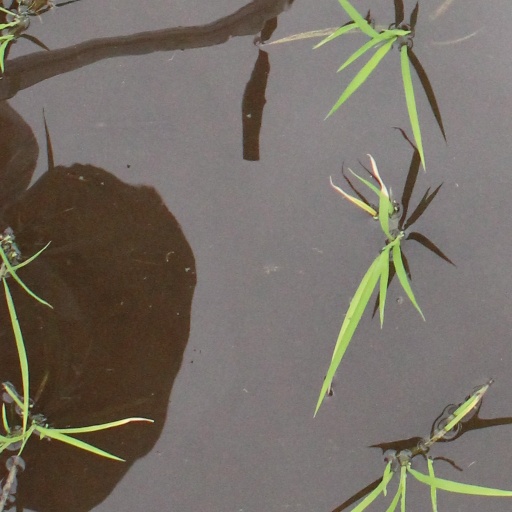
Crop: rice